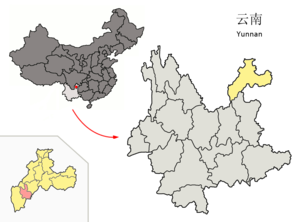
Le xian de Ludian est un district administratif de la province du Yunnan en Chine. Il est placé sous la juridiction de la ville-préfecture de Zhaotong.